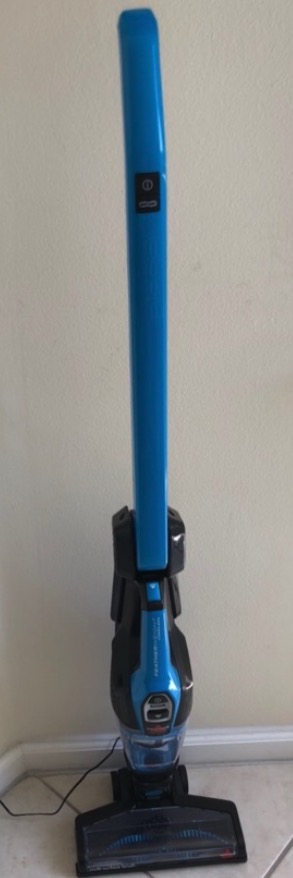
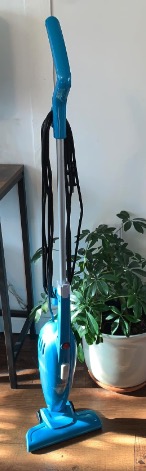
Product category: items_vacuum
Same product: no